Mr. Cogito

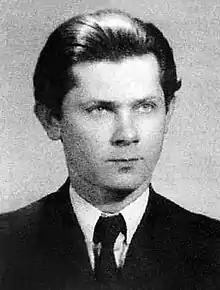
Zbigniew Herbert

Mr. Cogito (Polish: "Pan Cogito") is a character created by Polish poet and essayist Zbigniew Herbert (1924–1998). He first appears in a poem entitled "The Envoy of Mr. Cogito" ("Przesłanie Pana Cogito") published in 1973. "Mr. Cogito" is also the title of a collection of poems by Herbert published in 1974.